Abscess

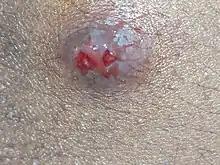
A naturally drained abscess

The main symptoms and signs of a skin abscess are redness, heat, swelling, pain, and loss of function. There may also be high temperature (fever) and chills. If superficial, abscesses may be fluctuant when palpated; this wave-like motion is caused by movement of the pus inside the abscess.